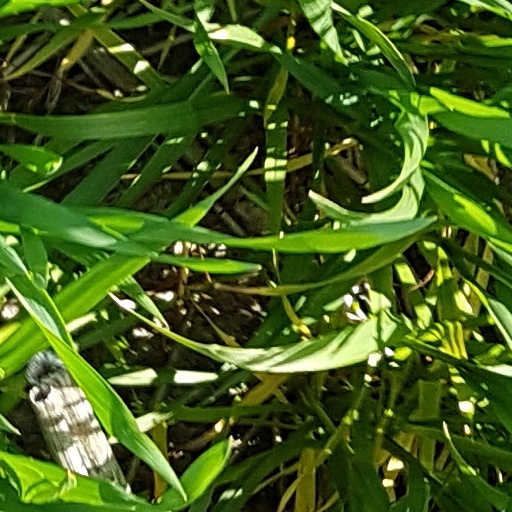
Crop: wheat